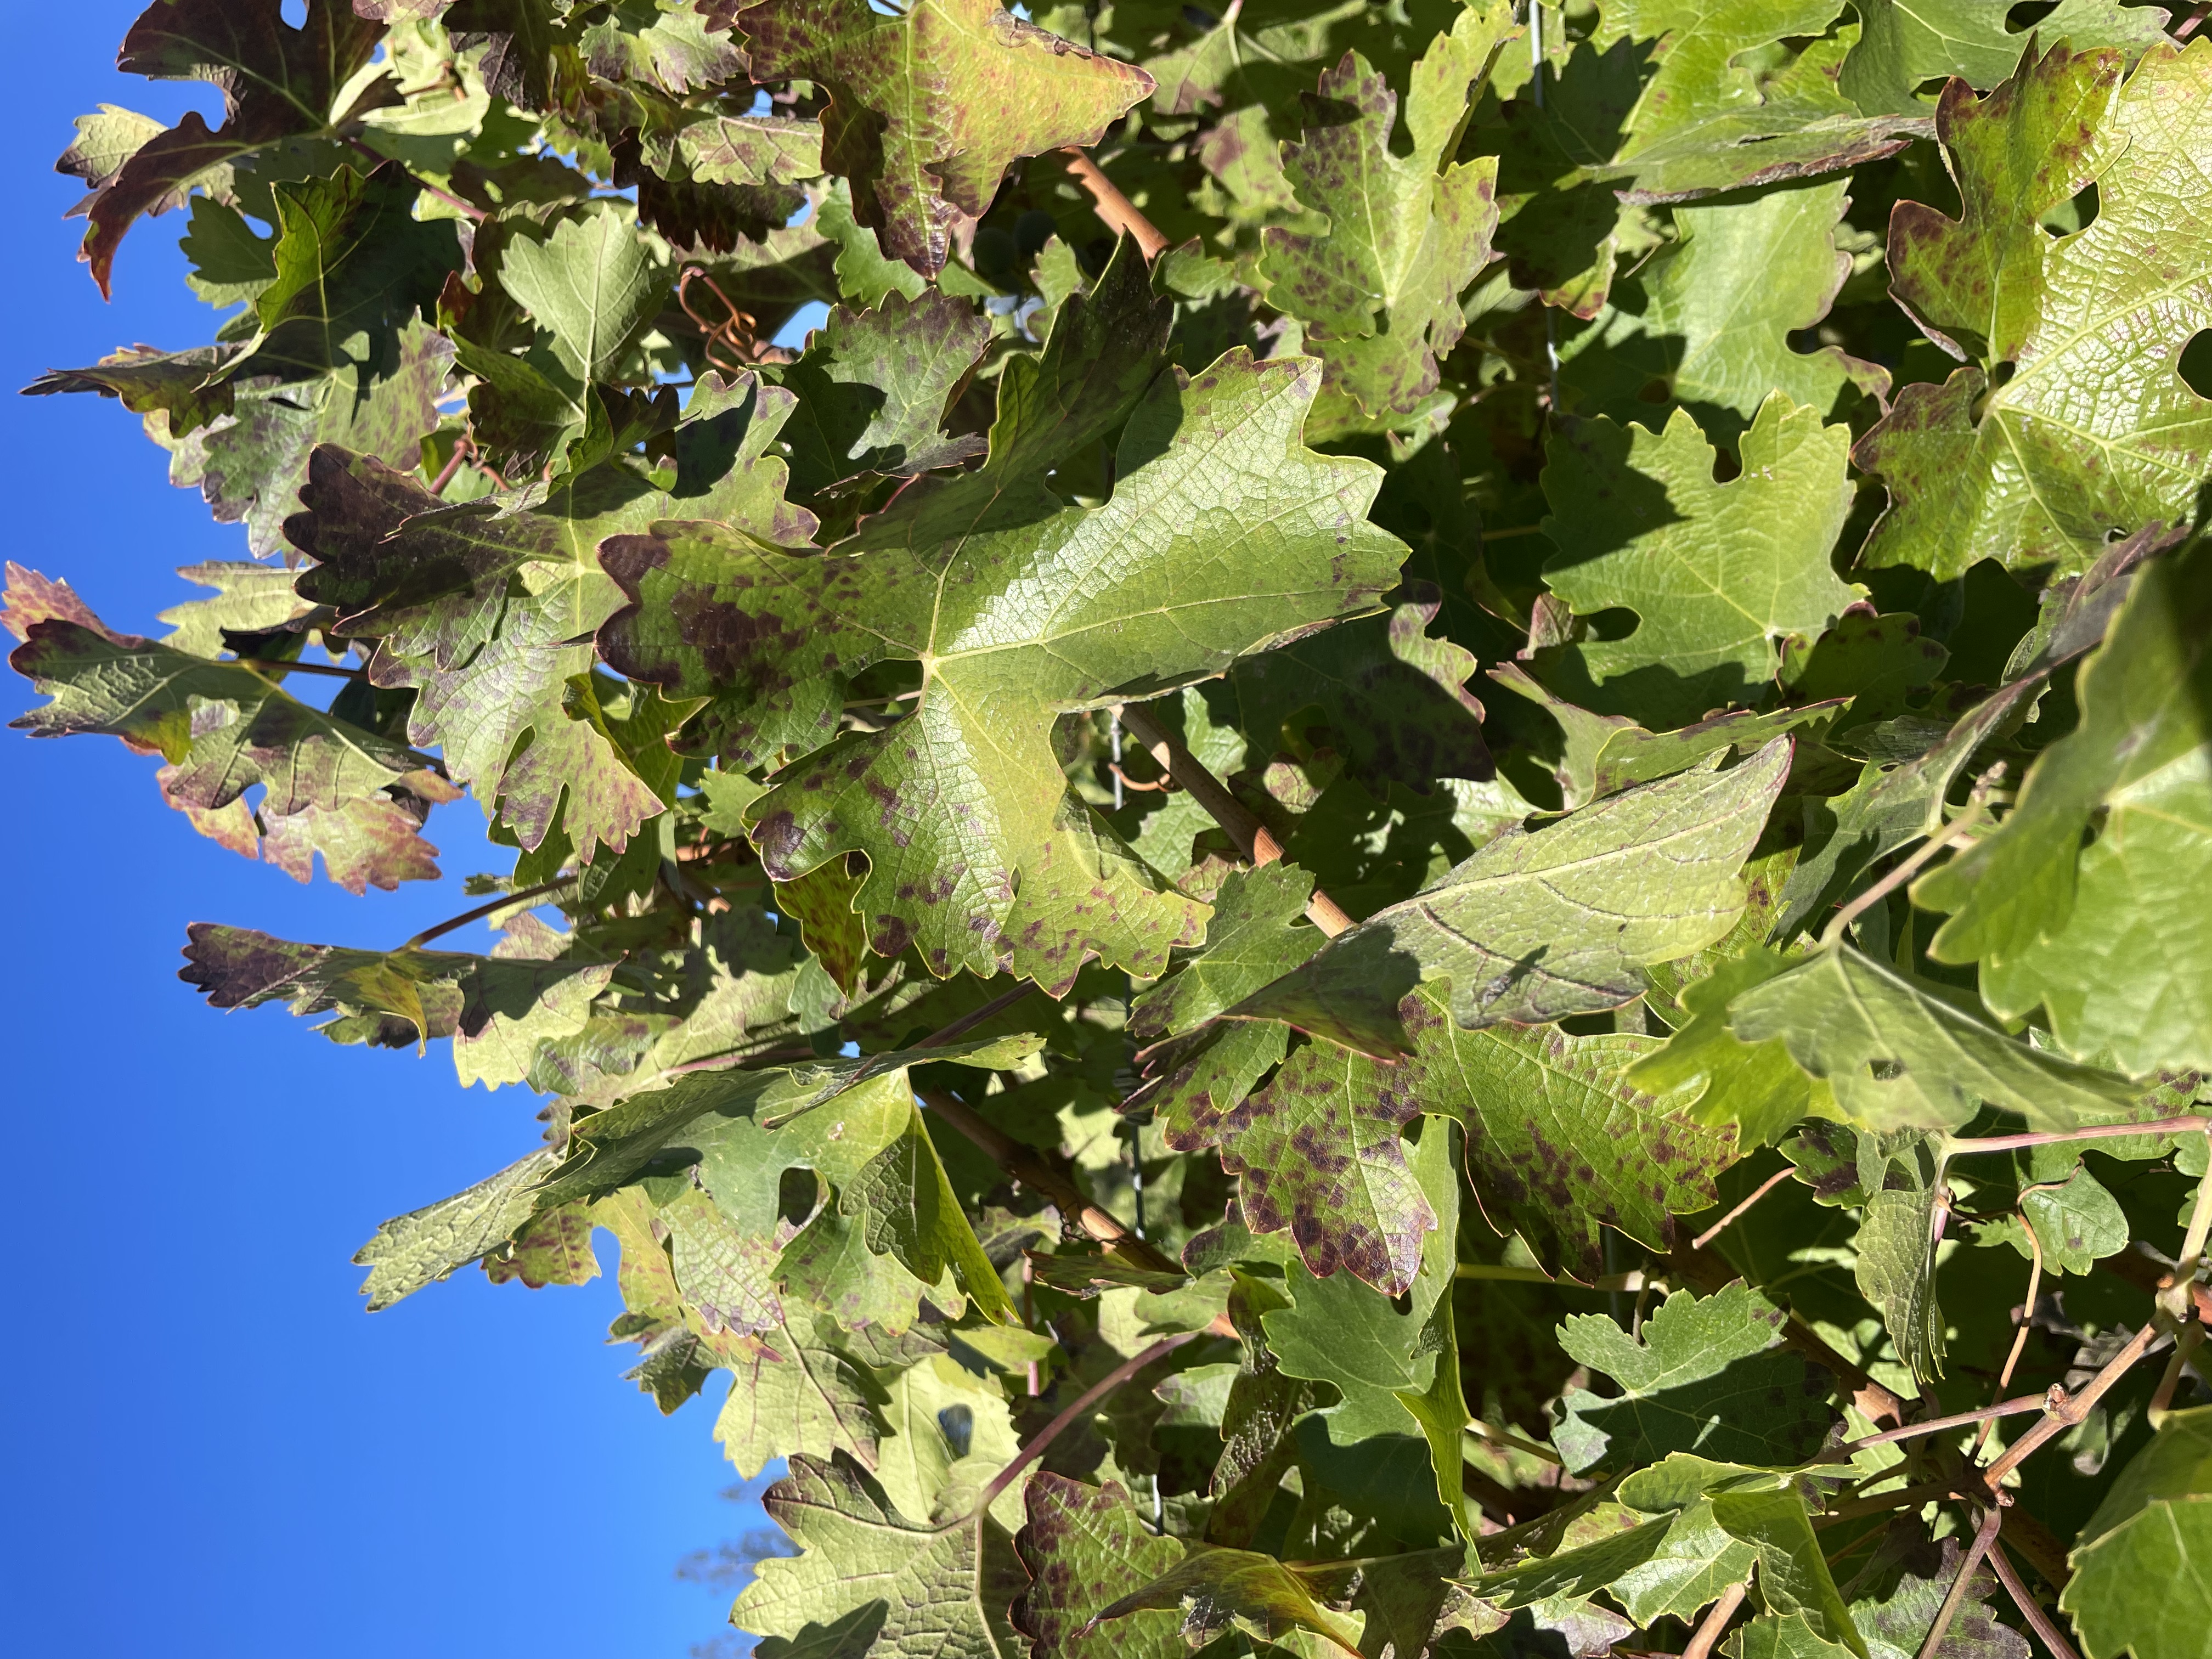
Label: Leafroll 3